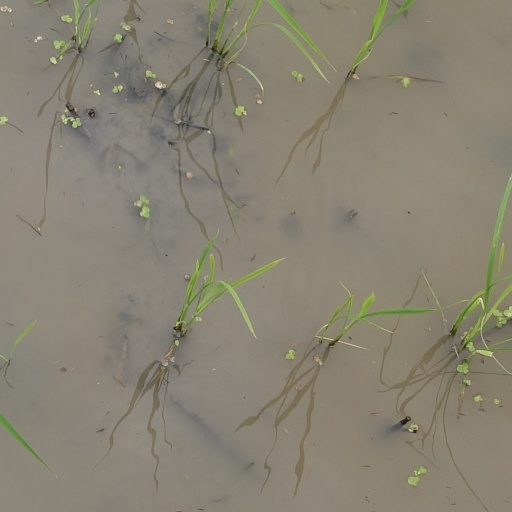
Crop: rice